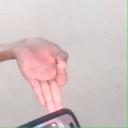
अक्षर: ज्ञ